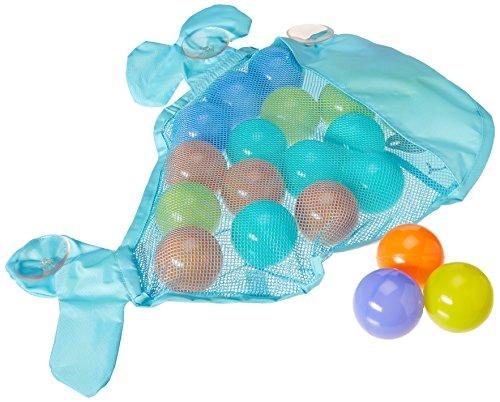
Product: Infantino Ball Belly Stick & Store Whale
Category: Toys & Games | Baby & Toddler Toys | Bath Toys
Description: Suction cup storage whale drip dries toys.
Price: $8.99